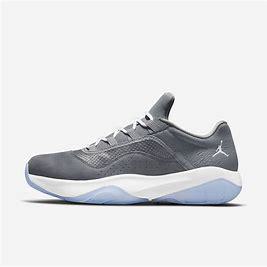
Brand: Jordan
Model: 11 Cmft